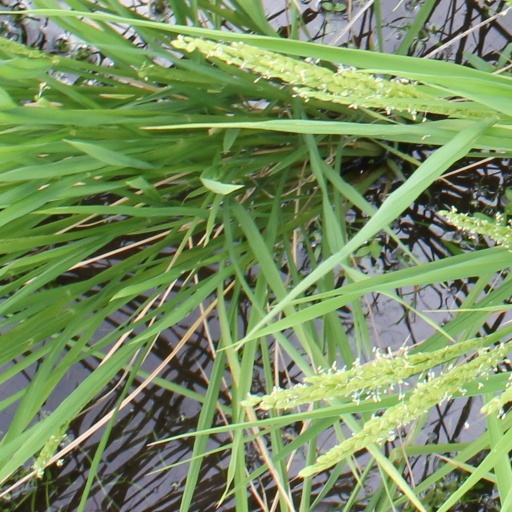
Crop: rice